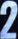
Number: 2